Attempted acquisition of NB Power by Hydro-Québec

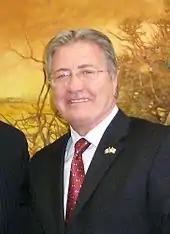
Newfoundland and Labrador premier Danny Williams.

Newfoundland and Labrador Premier Danny Williams was among the first to loudly protest the ceding of transmission lines to Quebec's effective jurisdiction, as he was involved in a longstanding dispute over the development of Churchill Falls and reliable access to NERC Open Access Transmission Tariff (OATT) governed transmission lines to sell hydropower to the United States. Despite assurances by the Graham government, Williams took the position that just as Quebec and its regulatory agencies had permitted Hydro-Québec to interpret the OATT rules in such a way as to monopolize and block transmission via Quebec, it would similarly be possible to block his only other land transmission route via New Brunswick.